SOSUS

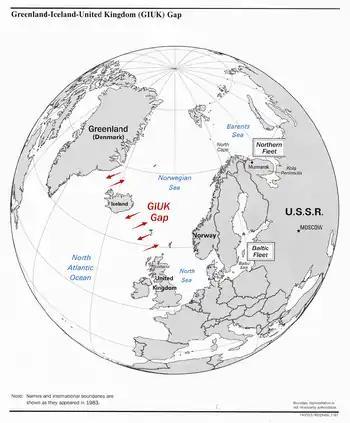
The GIUK gap

The original system was capable of oceanic surveillance with the long ranges made possible by exploiting the deep sound channel, or SOFAR channel. An indication of ranges is the first detection, recognition and reporting of a Soviet nuclear submarine coming into the Atlantic through the Greenland-Iceland-United Kingdom (GIUK) gap by an array terminating at NAVFAC Barbados on 6 July 1962. The linear arrays with hydrophones placed on slopes within the sound channel enabled beamforming processing at the shore facilities to form azimuthal beams. When two or more arrays held a contact, triangulation provided approximate positions for air or surface assets to localize.